Come Morning (film)

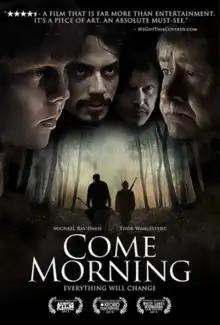
Theatrical Poster

Come Morning is a dramatic thriller written and directed by Derrick Sims, who also was the cinematographer. The independent film was shot near Kingsland, Arkansas in Cleveland County. "Come Morning" premiered October 21, 2012 at the Austin Film Festival.